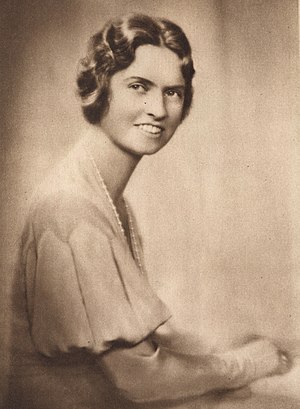
Sibylla af Sachsen-Coburg og Gotha
Prinsesse Sibylla af Sverige
Hendes Kongelige Højhed Prinsesse Sibylla af Sverige, hertuginde af Västerbotten var medlem af den svenske kongefamilie.